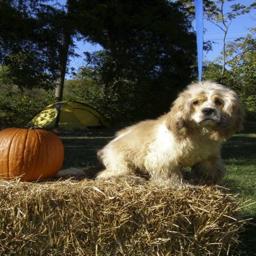
Animal: dogs